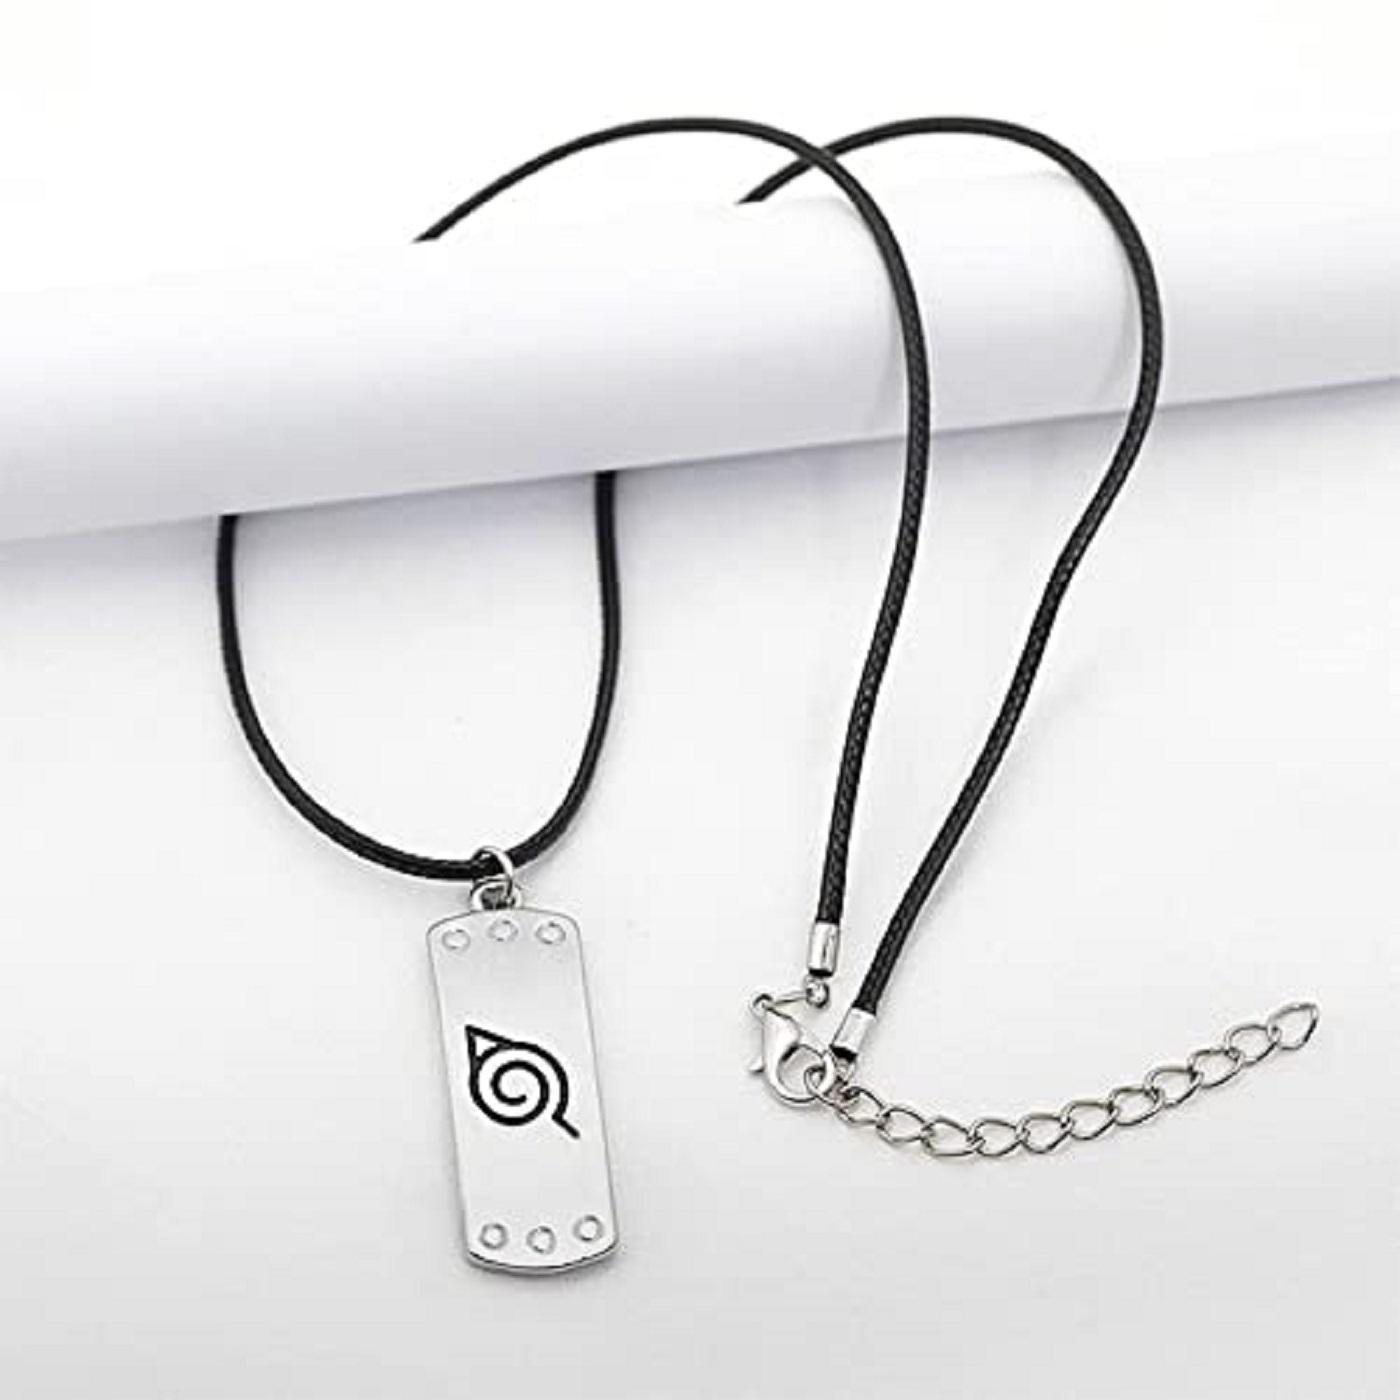
AJS Women's Fashion Heart Beat Long Chain Necklace for Girls Beautiful Heartbeat Necklace For Women & Girls | Wave Shape Women Love Choker Necklace Fashion Women Necklace (Silver)
Type: Necklaces & Pendants
Brand: AJS
Price: Rs. 199
 Introducing the AJS Stylish and Fashionable Pendant Necklace, a timeless piece of jewelry that effortlessly combines style and sentimentality. Designed for both women and men, this necklace is not just a fashion statement; it's a symbol of love, connection, and personal style.Key Features:Stylish Design: Our pendant necklace boasts a chic and contemporary design that appeals to both fashion-forward women and men. It's a versatile accessory that complements a wide range of outfits, from casual wear to formal attire.Unisex Appeal: This necklace is thoughtfully crafted to cater to both genders, making it an excellent choice for couples as well. Whether you're looking for matching necklaces to symbolize your bond or a striking accessory to express your individuality, the AJS pendant necklace fits the bill.Premium Quality: We take pride in our commitment to quality. Crafted from high-quality materials, this necklace is not only stylish but also built to last. You can trust that it will retain its shine and beauty, even with every day wear.Versatile Pairing: This pendant necklace is a versatile addition to any jewelry collection. Whether you're dressing up for a romantic date, a special occasion, or simply want to elevate your everyday look, it effortlessly adds an elegant touch to your ensemble.Symbol of Connection: For couples, this necklace can serve as a meaningful symbol of your connection and commitment to one another. Its design reflects the idea of two unique individuals coming together to create a harmonious and beautiful union.Thoughtful Gift: Looking for the perfect gift for your significant other, a close friend, or a loved one? The AJS Pendant Necklace is a thoughtful and heartfelt gesture that shows you care. It's ideal for birthdays, anniversaries, or any occasion that calls for a meaningful present.Elevate your style and express your love with the AJS Stylish and Fashionable Pendant Necklace. This piece not only enhances your personal style but also signifies your bond with someone special. Whether you wear it as a symbol of your relationship or as a standalone fashion accessory, this necklace is a beautiful reflection of your taste and sentiment. Embrace style, embrace connection, embrace AJS.Disclaimer:We value your satisfaction and strive to provide high-quality products and services.
Features: AJS Stylish Pendant Necklace,Exquisite and fashionable design,Perfect as a thoughtful gift option,Unique and eye-catching pendant designs,Adds a touch of elegance to any outfit,Comfortable to wear for extended periods,Crafted to enhance your personal style,A meaningful accessory for various occasions,Elevate your look with this beautiful necklace